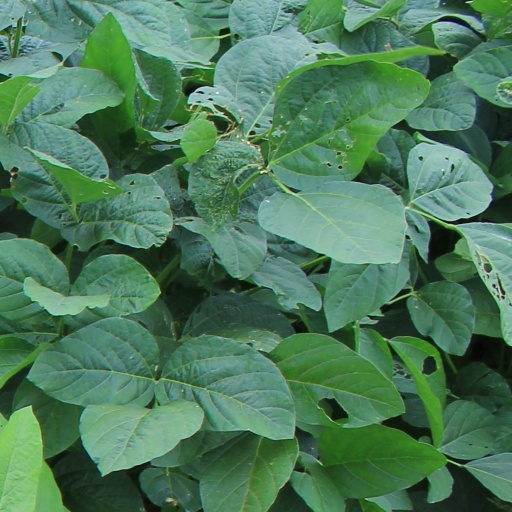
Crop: soybean